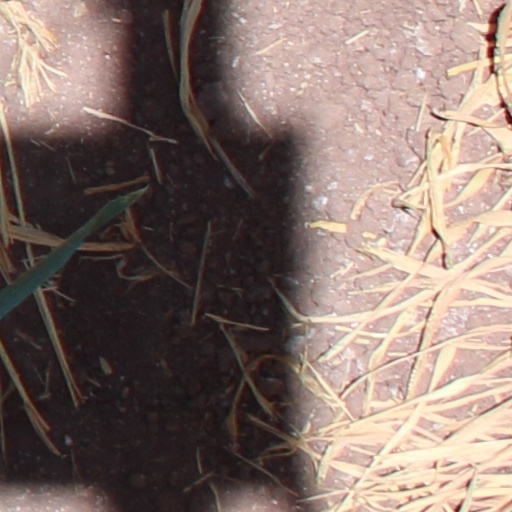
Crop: wheat